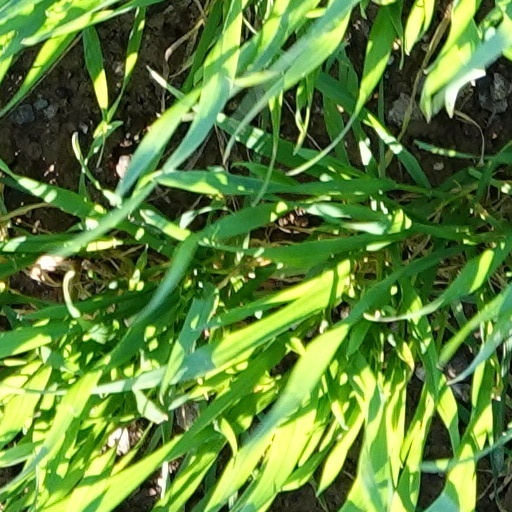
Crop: wheat